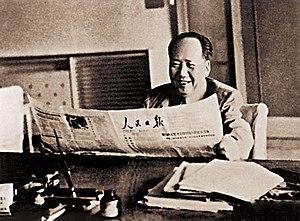
La grande famine en Chine, est une période de l'histoire de la république populaire de Chine de 1959 à 1961 caractérisée par une famine généralisée en Chine continentale. Certains chercheurs incluent aussi les années 1958 ou 1962. Le nombre estimé de décès dus à la famine varie de 15 millions à 55 millions. La grande famine chinoise est souvent considérée comme la famine la plus meurtrière de l'histoire de l'humanité. Les principaux facteurs contribuant à la famine étaient les politiques du « Grand Bond en avant » et de la « commune populaire ». Après le lancement des réformes et ouvertures qui ont suivi la mort de Mao Zedong, le Parti communiste chinois a déclaré officiellement en 1981 que la famine était principalement due aux erreurs du Grand Bond en avant ainsi qu'à la campagne anti-droitiste, en plus de certaines catastrophes naturelles et de la rupture sino-soviétique.